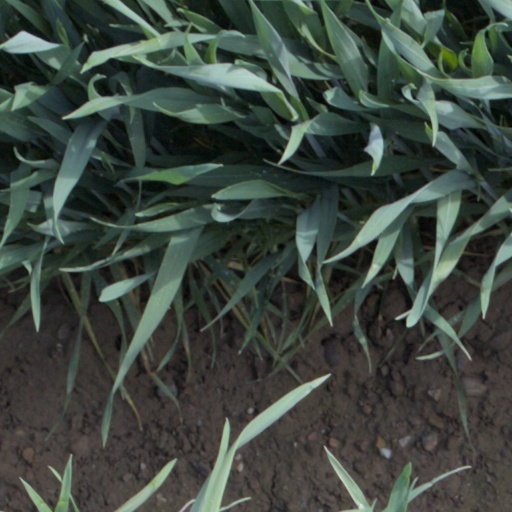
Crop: wheat